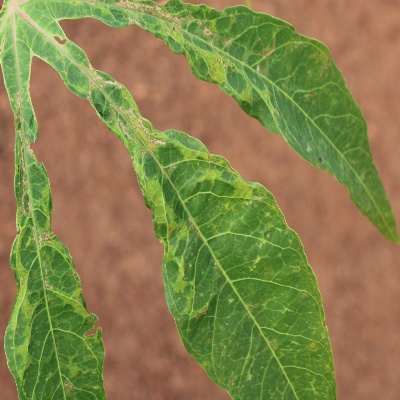
Crop: Cassava
Condition: mosaic